Religious persecution

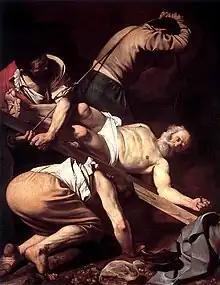
Saint Peter, an apostle of Jesus, was executed by the Romans.

Early Christianity also came into conflict with the Roman Empire, and it may have been more threatening to the established polytheistic order than Judaism had been, because of the importance of evangelism in Christianity. Under Nero, the Jewish exemption from the requirement to participate in public cults was lifted and Rome began to actively persecute monotheists. This persecution ended in 313 AD with the Edict of Milan, and Christianity was made the official religion of the empire in 380 AD. By the eighth century, Christianity had attained a clear ascendancy across Europe and neighboring regions, and a period of consolidation began which was marked by the pursuit of heretics, heathens, Jews, Muslims, and various other religious groups.